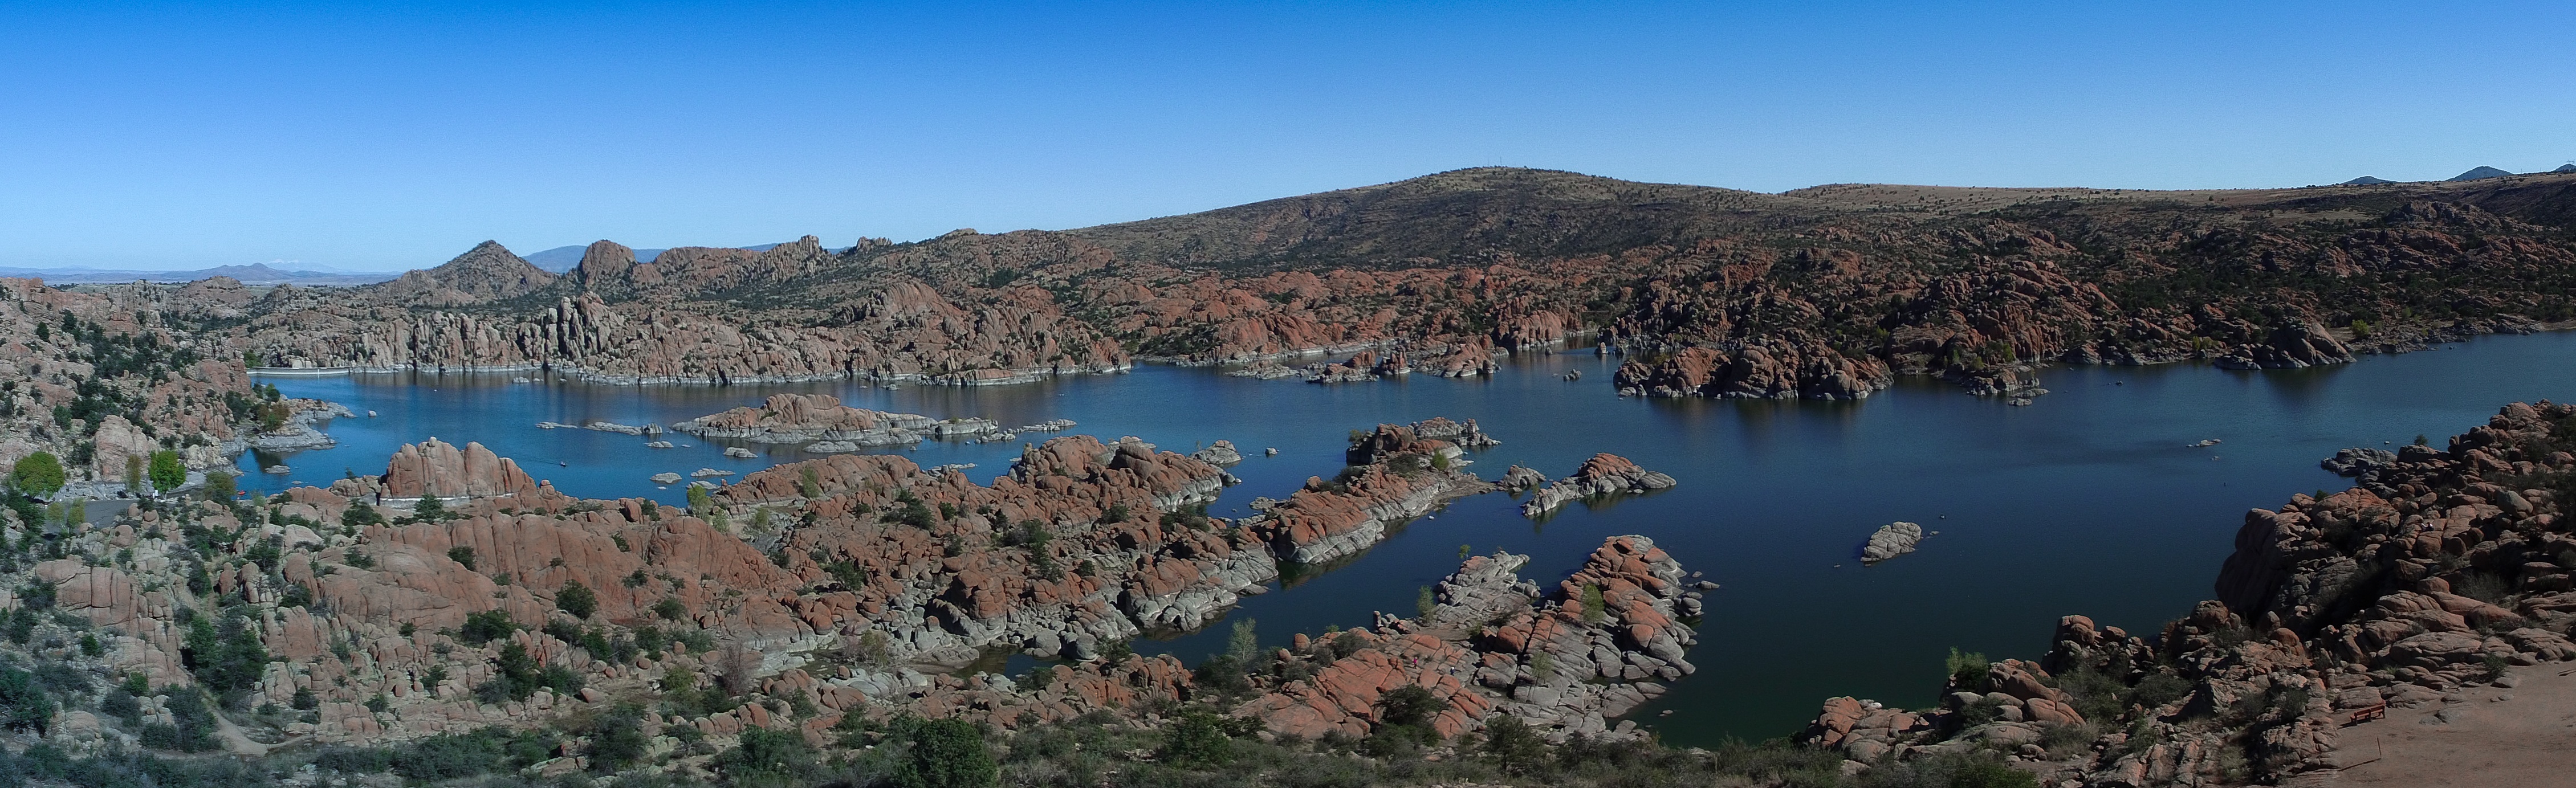
wilderness, mountain, lake, mountain range, panorama, loch, tarn